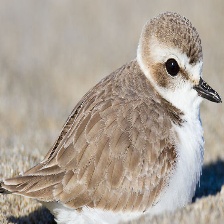
Species: SNOWY PLOVER
Scientific name: CHARADRIUS NIVOSUS